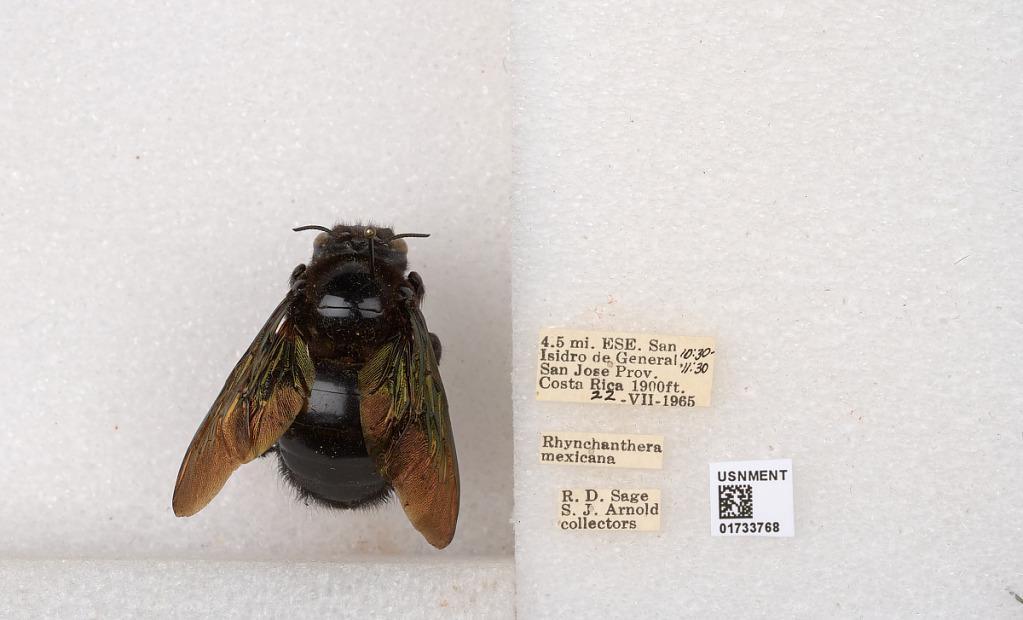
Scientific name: Xylocopa (Neoxylocopa) frontalis (Olivier)
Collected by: R. Sage & J. Araujo
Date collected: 1965-7-22
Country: Costa Rica
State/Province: Provincia de San Jose
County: Perez Zeledon
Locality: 4.5 mi. ESE. San Isidro General